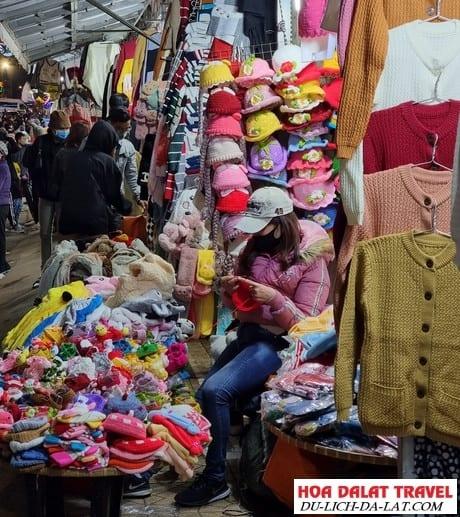
có nhiều mặt hàng may mặc xuất hiện ở trong cửa hàng